Alexandru Odobescu

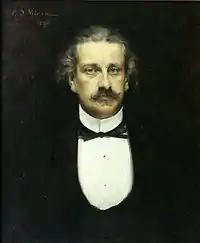
Alexandru Odobescu, portrait by George Demetrescu Mirea

He was born in Bucharest, the second child of General Ioan Odobescu and his wife Ecaterina. Ecaterina belonged to the Caracaș family, originally from modern northern Greece. After attending Saint Sava College and, from 1850, a Paris "lycée", Alexandru Odobescu took the "baccalauréat" in 1853 and studied literature and archaeology at the University of Paris, graduating two years later. In 1858, he married Pavel Kiselyov's daughter Alexandra (Sașa) Prejbeanu; they had one daughter, Ioana. He was often apart from his wife and had affairs with other women.